Garin Hovannisian

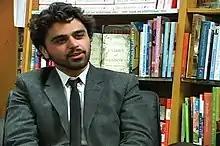

Garin K. Hovannisian (born 1986) is an Armenian American writer, filmmaker, and producer. He is the director of the award-winning films "1915" (2015), "I Am Not Alone" (2019), and "Truth to Power" (2020), and the author of the book "Family of Shadows: A century of murder, memory, and the Armenian American dream". He is also the founder of the arts foundation Creative Armenia.